Pilum

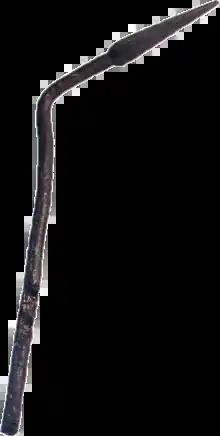
Bent "pilum" shank

The Roman writer Vegetius, in his work "De re militari", wrote: